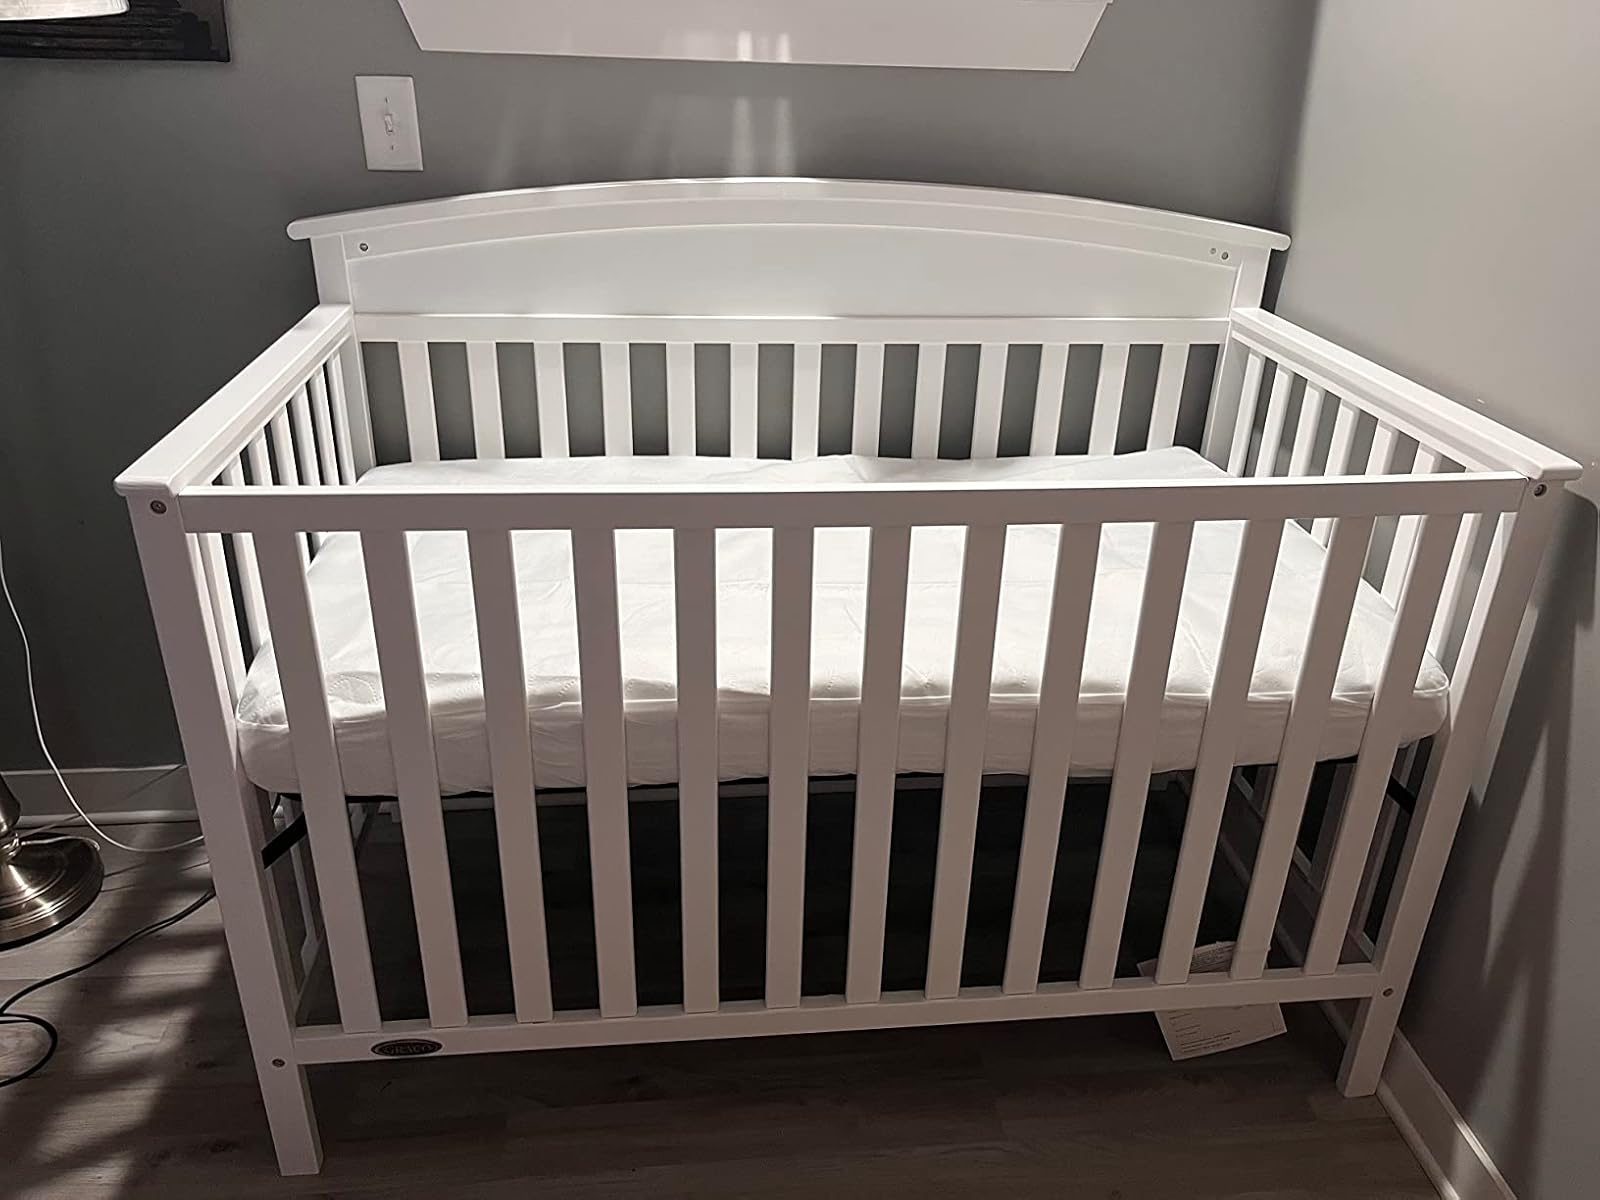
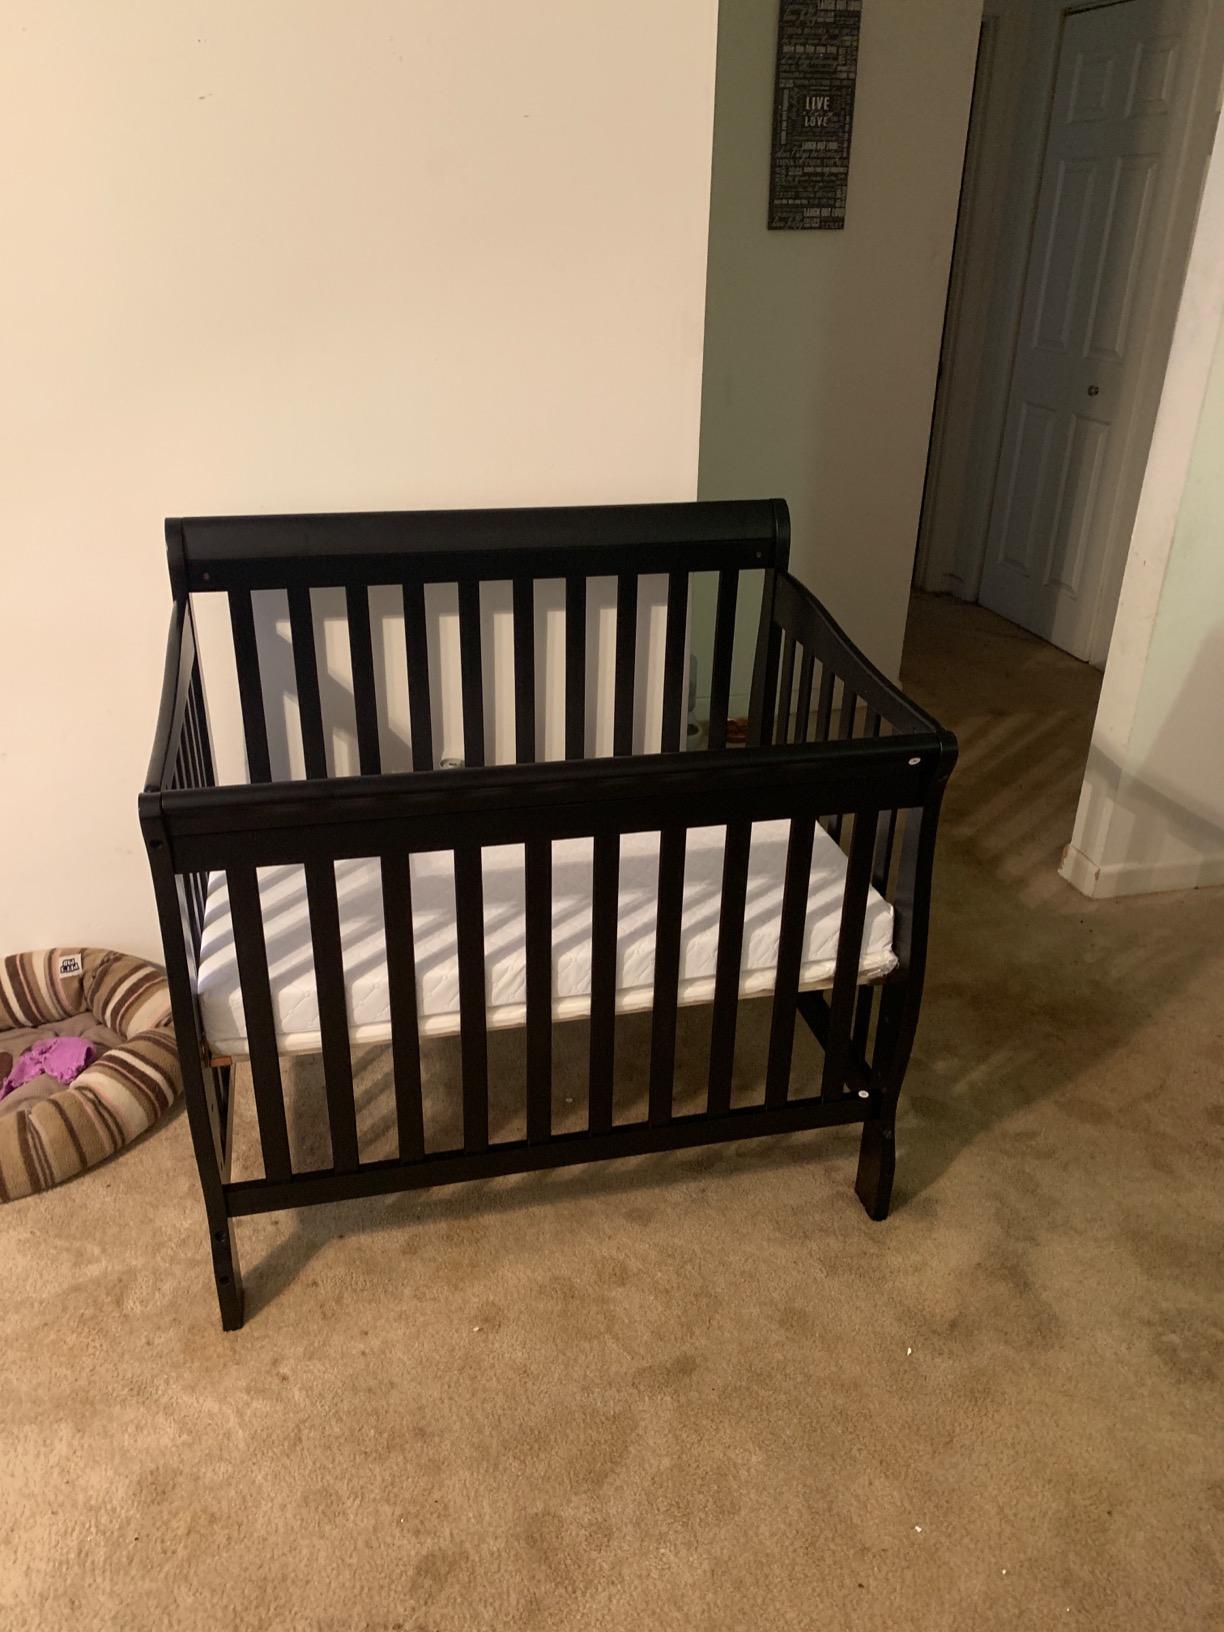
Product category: products_crib
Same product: no